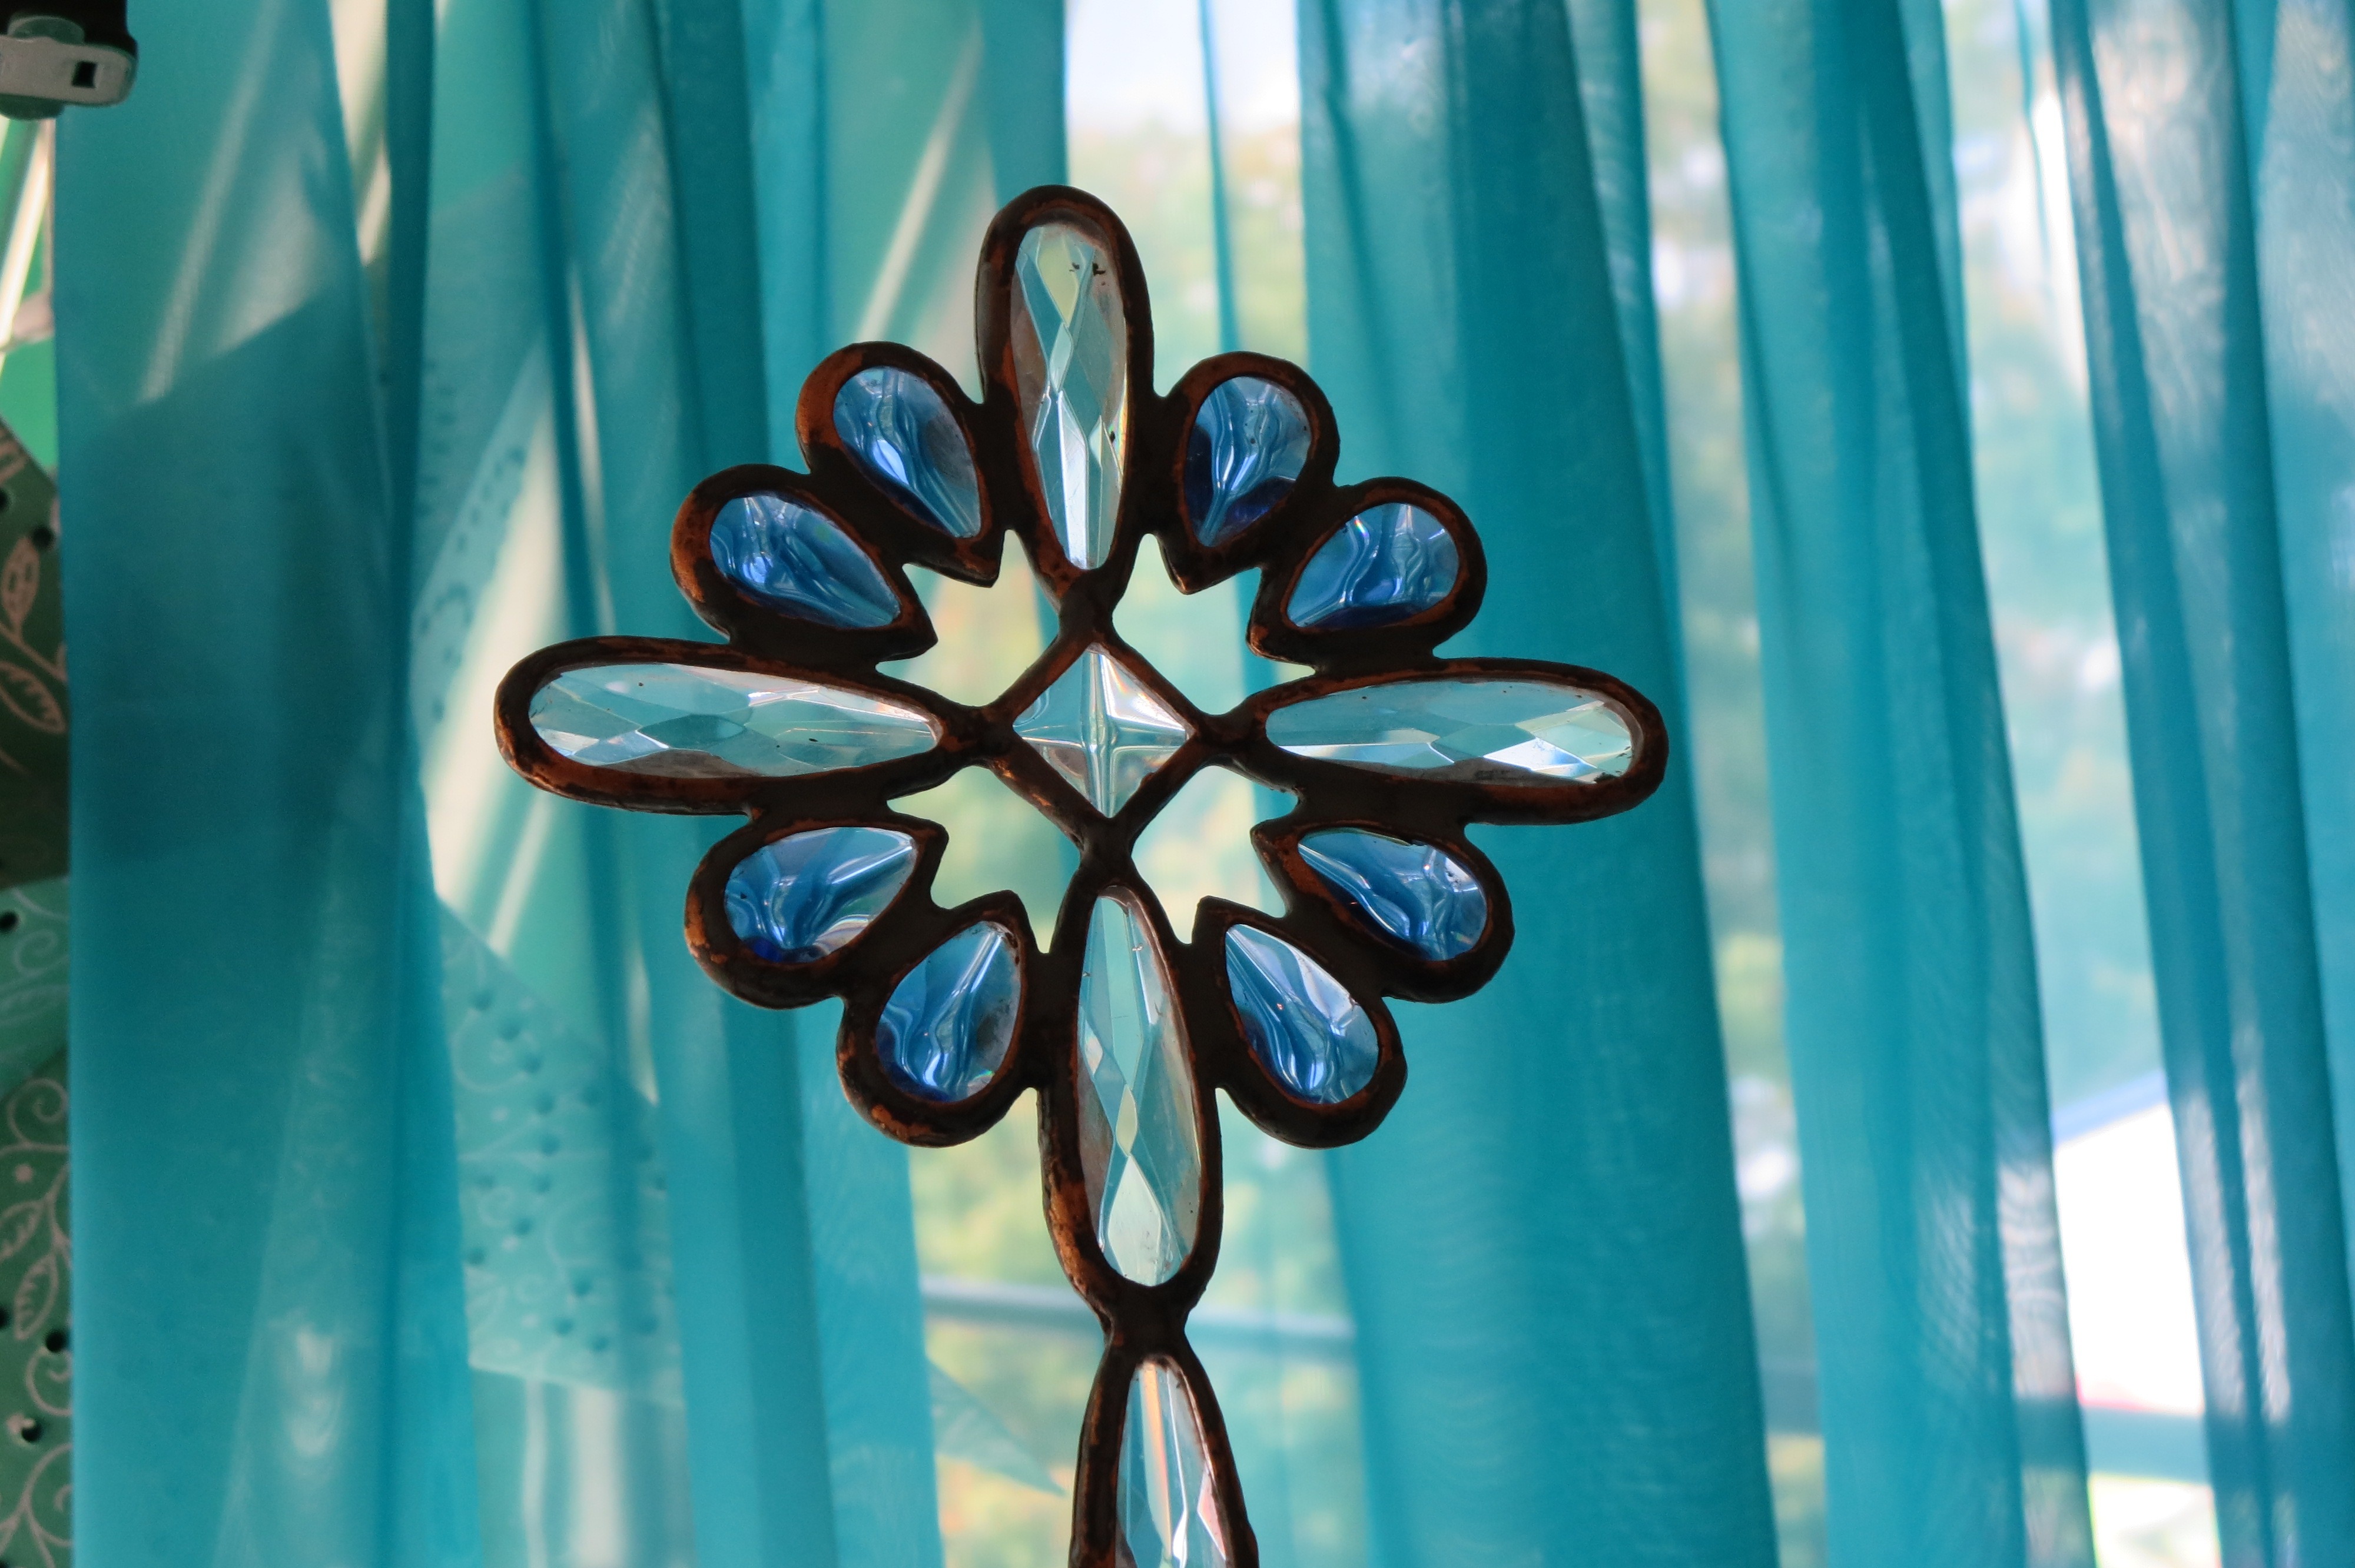
branch, vintage, star, flower, window, glass, decoration, pattern, green, reflection, color, blue, lighting, festive, ornament, interior design, design, ornate, home decor, style, elegant, colored glass